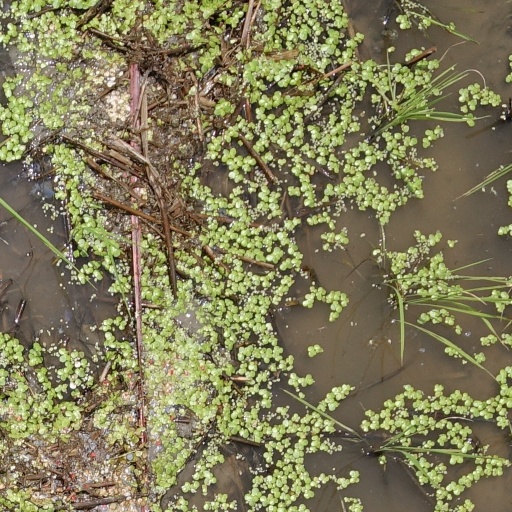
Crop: rice